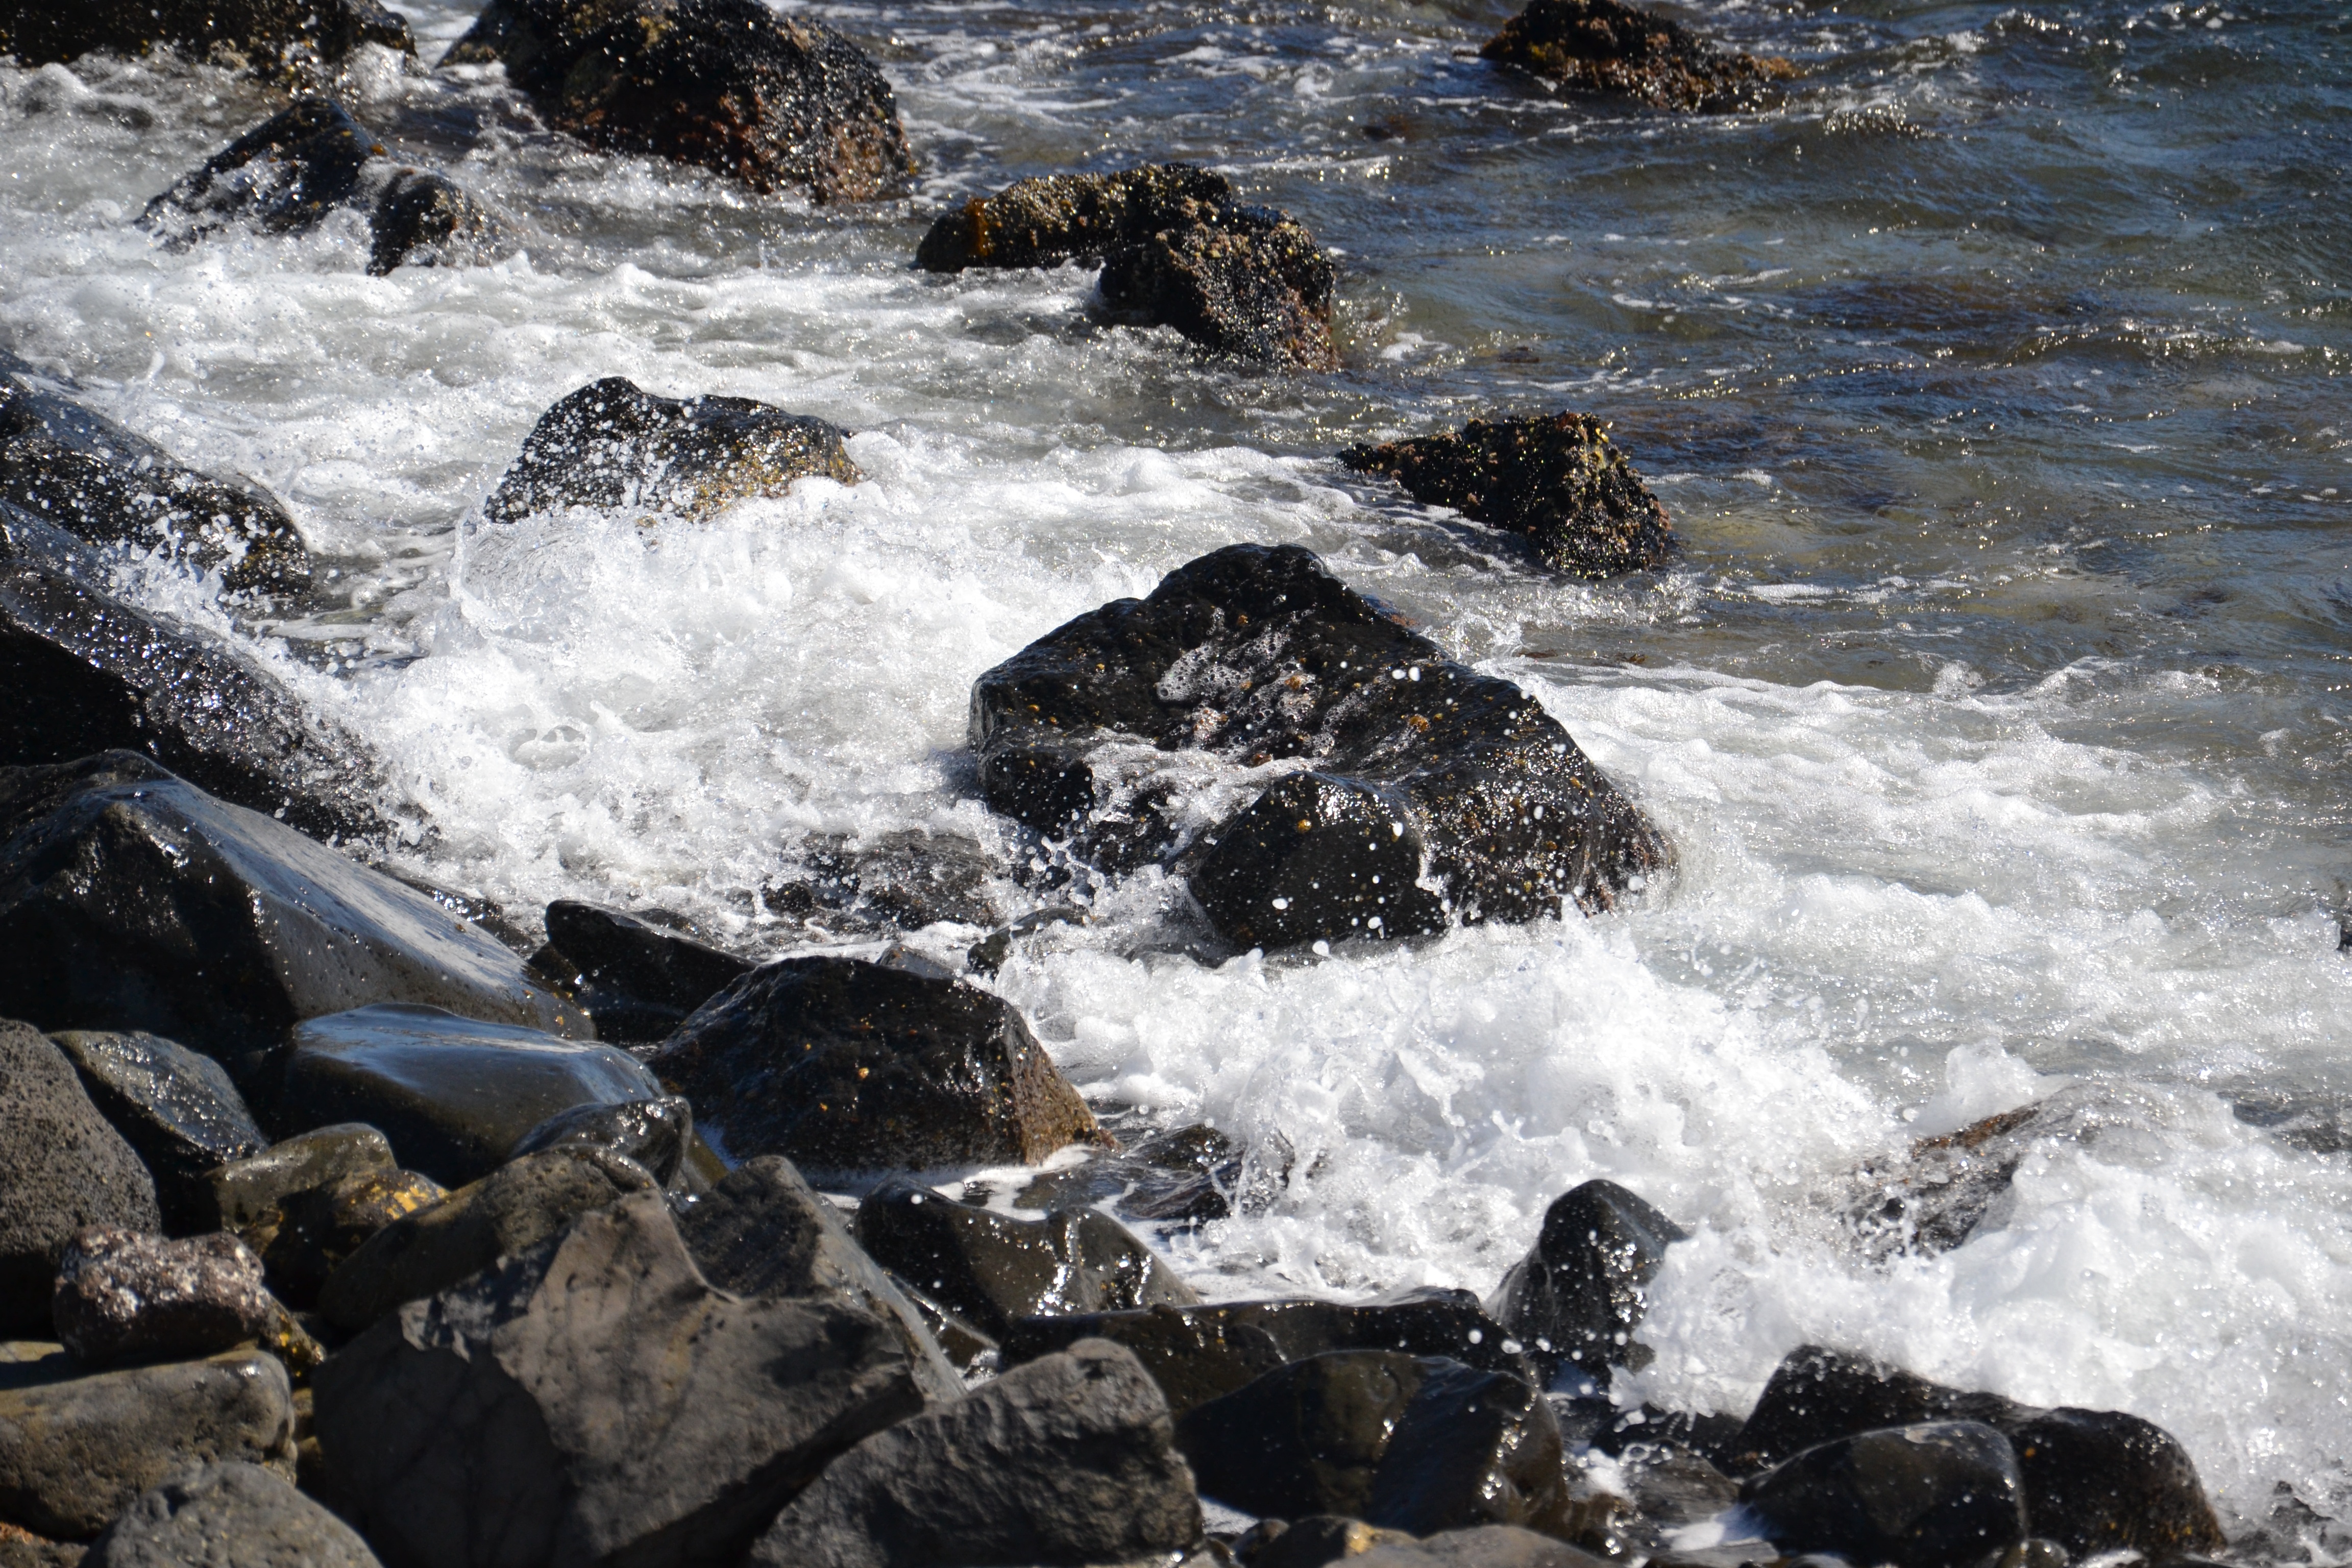
sea, coast, water, nature, rock, ocean, shore, wave, river, seaside, stream, rapid, material, body of water, rocks, water feature, scum, wind wave